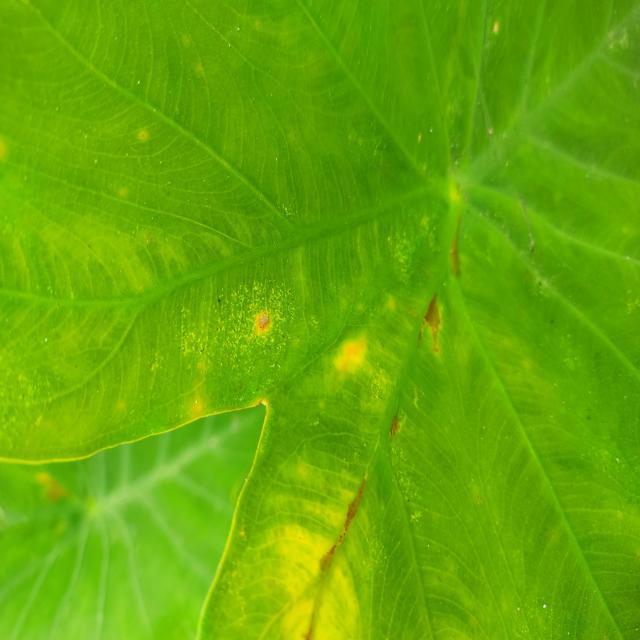
Label: Early_Blight